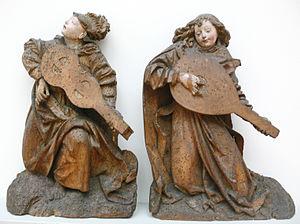
La sculpture est une activité artistique qui consiste à concevoir et réaliser des formes en volume, en relief, soit en ronde-bosse, en haut-relief, en bas-relief, par modelage, par taille directe, par soudure ou assemblage. Le terme de sculpture désigne également l'objet résultant de cette activité.